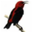
Label: bird